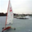
Label: ship